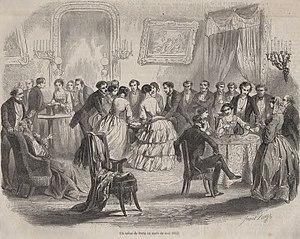
La table tournante est un procédé utilisé par les adeptes du spiritisme pour dialoguer avec les « esprits » de l'au-delà. Au cours d'une séance, les participants s'assoient autour d'une table et placent leurs mains dessus.
Le spiritisme codifié par Allan Kardec est une philosophie spiritualiste qui apparaît à Paris en 1857 et qui donne naissance à un mouvement socio-culturel en Europe, jusqu'au début du XXᵉ siècle. Kardec en expose les principes dans Le Livre des Esprits et dans les ouvrages suivants.